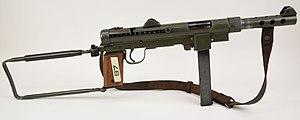
Bons baisers de Russie est un jeu vidéo de tir en vue à la troisième personne comprenant des séquences de jeu de course, sorti en 2005 et édité et développé par Electronic Arts en collaboration avec Rebellion Developments pour la version PSP. Il met en vedette l'agent secret d'Ian Fleming, James Bond. Le jeu est basé sur le roman de 1957 et sur le film de 1963 du même nom.